Barsanuphius

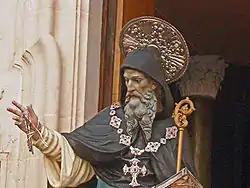
Statue of Saint Barsanuphius at Oria

Barsanuphius is venerated as a saint both the Orthodox Church and Roman Catholic Church and his feast day in these churches is celebrated on 6 February and 11 April, respectively. He is not mentioned in the Coptic Synaxarion. He was one of the influences on Theodore the Studite in his reform of the Stoudios Monastery and Theodore noted that Barsanuphius was depicted on the altar cloth of the Hagia Sophia next to Anthony the Great and Ephrem the Syrian. Starting from the 10th century, the saint was also mentioned in many synaxaria in the Orthodox Church and the Russian monastery of St. Panteleimon on Mount Athos had an office for Barsanuphius and John. There were also many churches and altars dedicated to Barsanuphius in the Salento, such as in Ceglie Messapica, and his name was popular in the region after due to the translation of his relics to Oria.